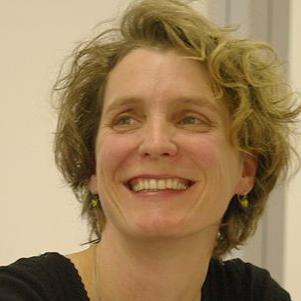
Age: 42